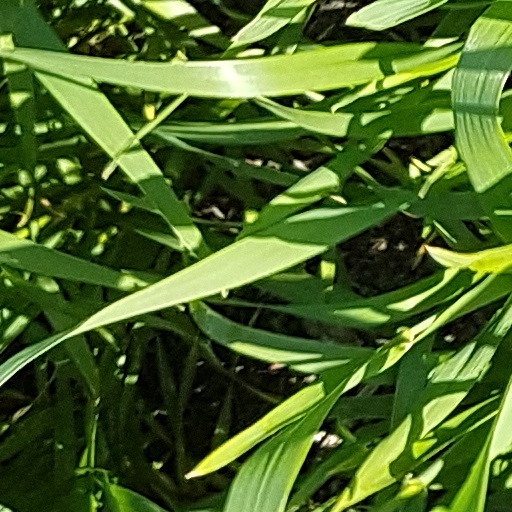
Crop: wheat